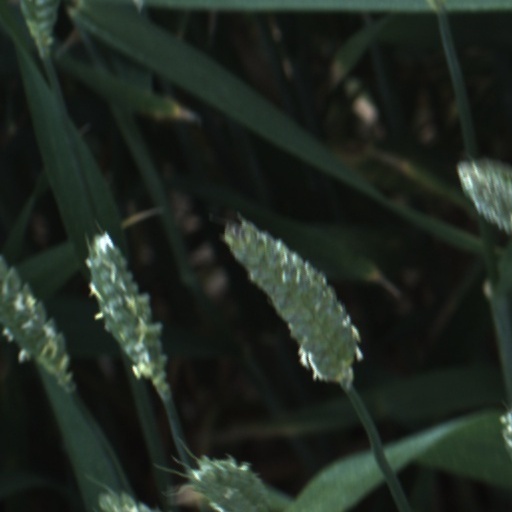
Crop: wheat